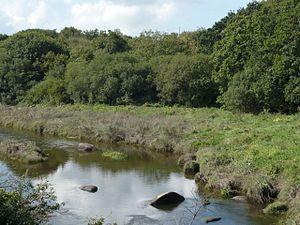
L'Idut
L’Aber-Ildut est un des trois abers du Léon, dans le Finistère, en Bretagne. Formé de l'Ildut, un petit fleuve côtier et de sa basse vallée inondée par la mer, cet aber, le plus petit du Léon, est connu pour ses anciennes productions de granite et de cassitérite.
Plounévez-Lochrist [pluneve lokʁist] est une commune du département du Finistère, dans la région Bretagne, en France.